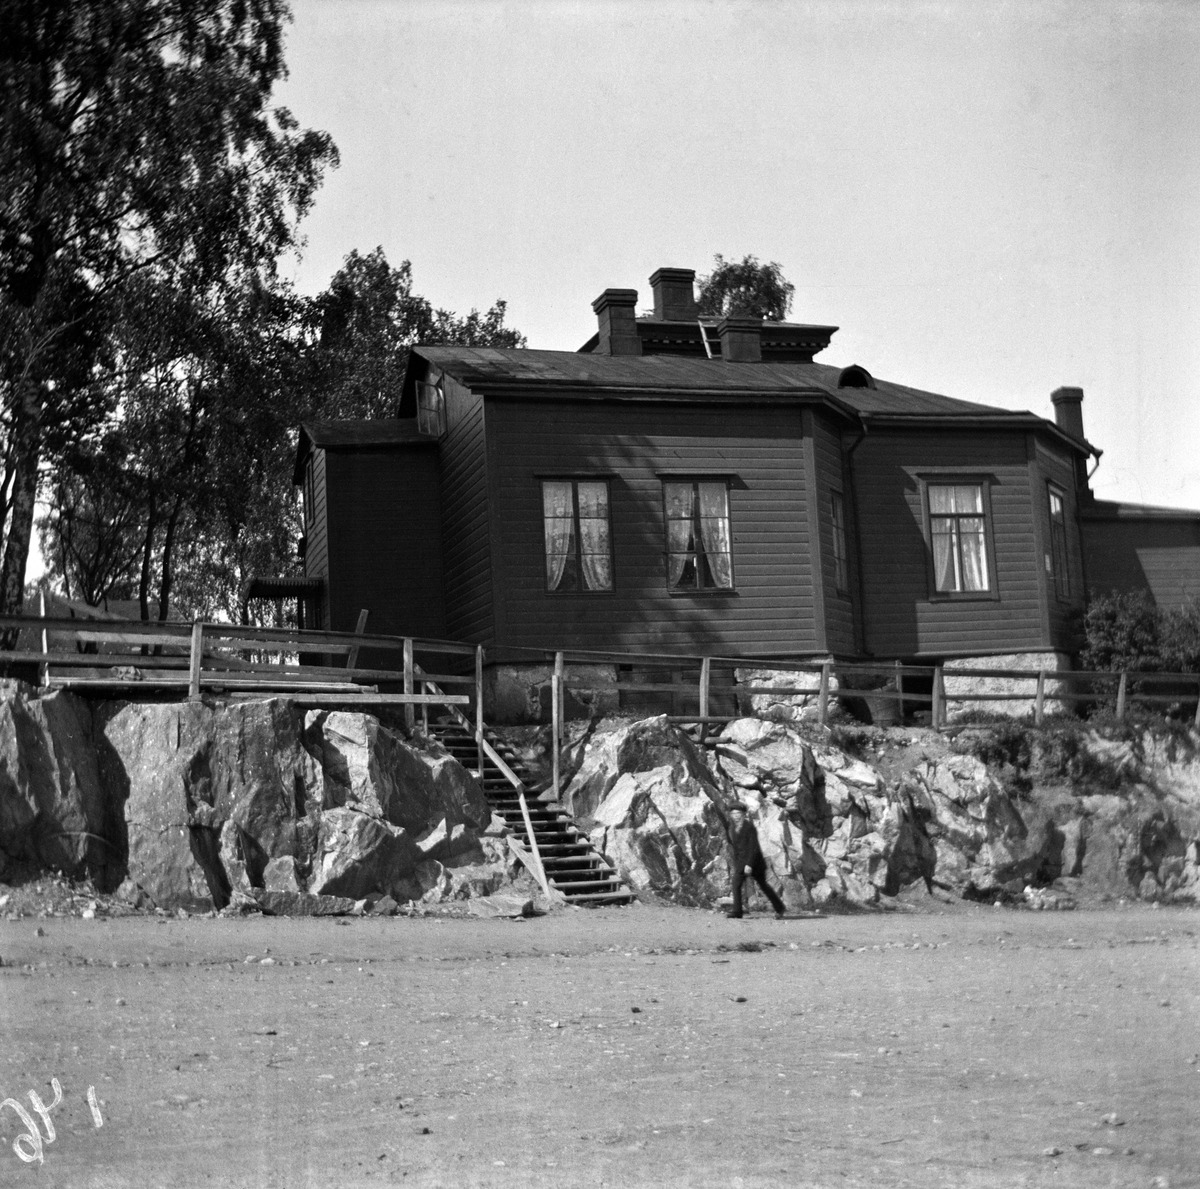
Töölönkatu 12
sisällön kuvaus: Töölönkatu 12.  -  Apollonkatu 1, Villa Jonasberg. mustavalkoinen
Kuvaaja: Timiriasew, Ivan, valokuvaaja
Ajankohta: kuvausaika 1910 -luku
Paikka: Suomi, Uusimaa, Helsinki, Töölö Helsinki, Etu-Töölö Helsinki, Töölönkatu 12.  Apollonkatu 1
Aiheet: puurakennukset, asuinrakennukset